Priscilla Scott-Ellis

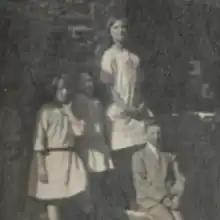
Elizabeth, Pip, Bronwen and John - the Scott-Ellis children in 1923 by Lady Ottoline Morrell

It is said that her parents gave her only a small amount of their time and attention and she described as eager to please. She was obsessed with Prince Ataúlfo de Orleans who was a closet homosexual. He volunteered to be sent from Nazi Germany in the Condor Legion to support the Nationalist forces in Spain. Ellis wanted to be close to him.